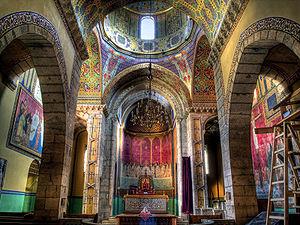
La cathédrale arménienne de la Dormition de la Bienheureuse Mère de Dieu est une cathédrale de l'Église apostolique arménienne située dans la ville de Lviv, en Ukraine. Elle est située dans le quartier de la vieille ville, inscrit au patrimoine mondial de l'UNESCO, et fait partie des monuments architecturaux d'importance nationale d'Ukraine.
La vieille ville de Lviv est le centre historique de Lviv, capitale historique de la Galicie et plus grande ville de l'Ukraine Occidentale. L'ensemble architectural de la vieille ville est inscrit sur la liste du patrimoine mondial de l'UNESCO depuis 1998.